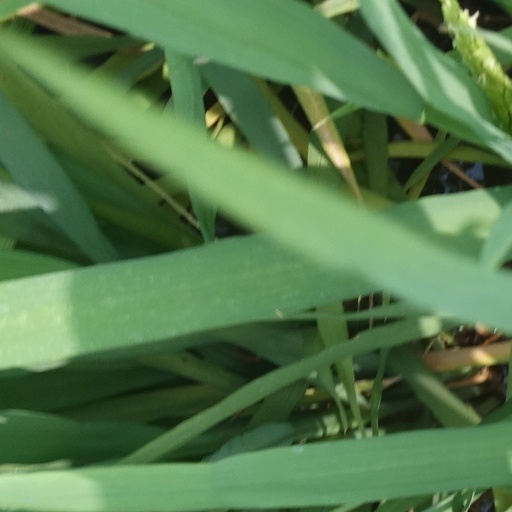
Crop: rice